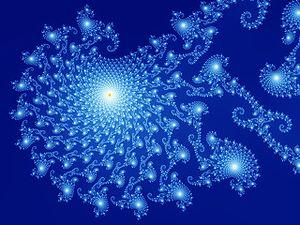
En mathématiques, l'ensemble de Mandelbrot est une fractale définie comme l'ensemble des points c du plan complexe pour lesquels la suite de nombres complexes définie par récurrence par :